Salado United Methodist Church

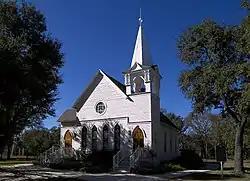
Salado Methodist Church in 2008

Salado United Methodist Church is a historic church at Thomas Arnold Road and Church Street in Salado, Texas.